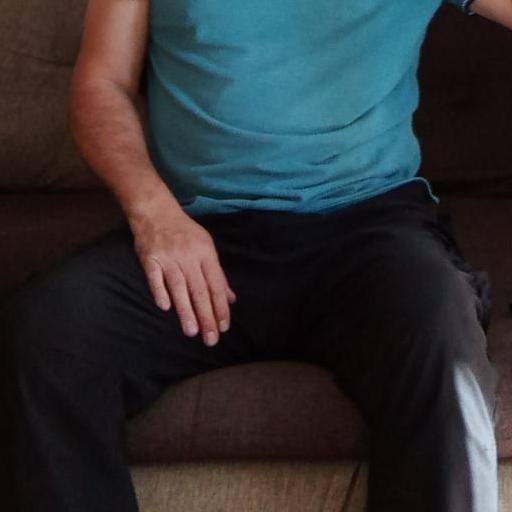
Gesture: no_gesture